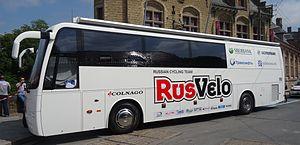
Reportage photographique réalisé le vendredi 30 mai à l'occasion du contre-la-montre individuel de la troisième étape du Tour de Belgique 2014 à Dixmude, Belgique.
La saison 2014 de l'équipe cycliste RusVelo est la troisième de cette équipe.